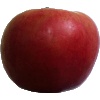
Label: apple_crimson_snow